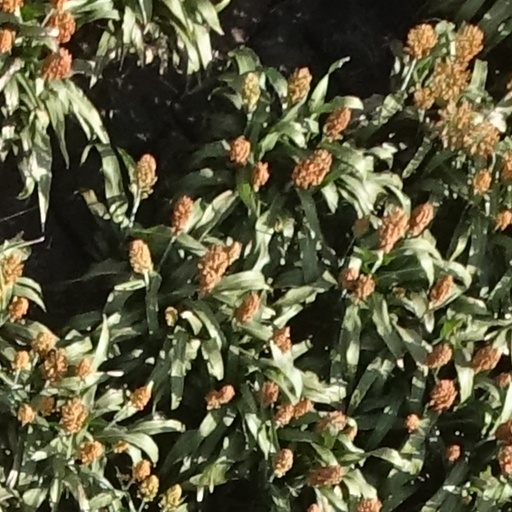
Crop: sorghum